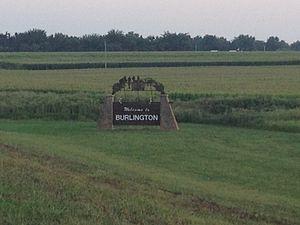
La ville de Burlington est le siège du comté de Coffey, dans l’État du Kansas, aux États-Unis. Selon le recensement de 2010, sa population s’élève à 2 674 habitants.